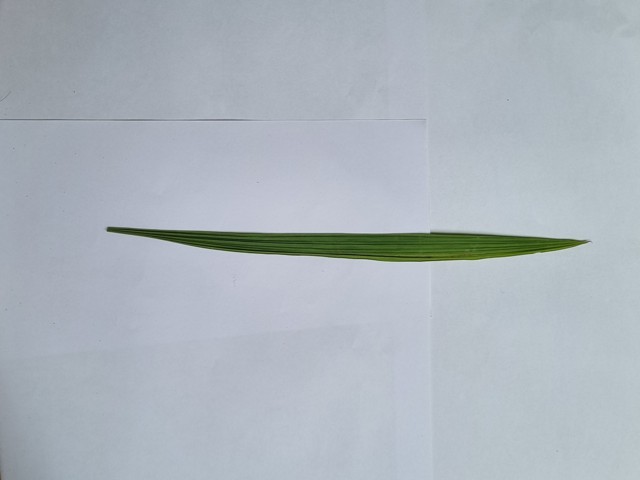
Plant: betal